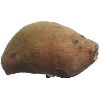
Label: Potato Sweet 1